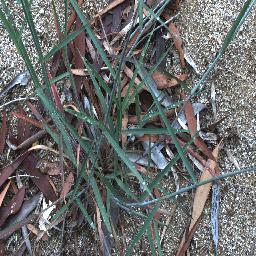
Label: negative